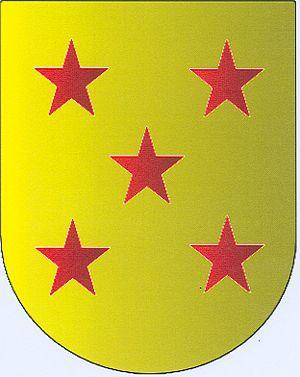
Cette page donne les armoiries de plusieurs grandes familles européennes.
Armorial des Aviz